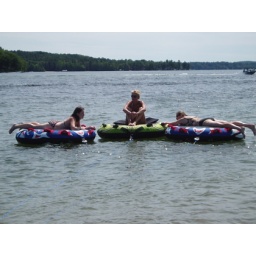
Angie, Jodie, and Carol escape from the craziness by drifting out from the sand bar on the tubes